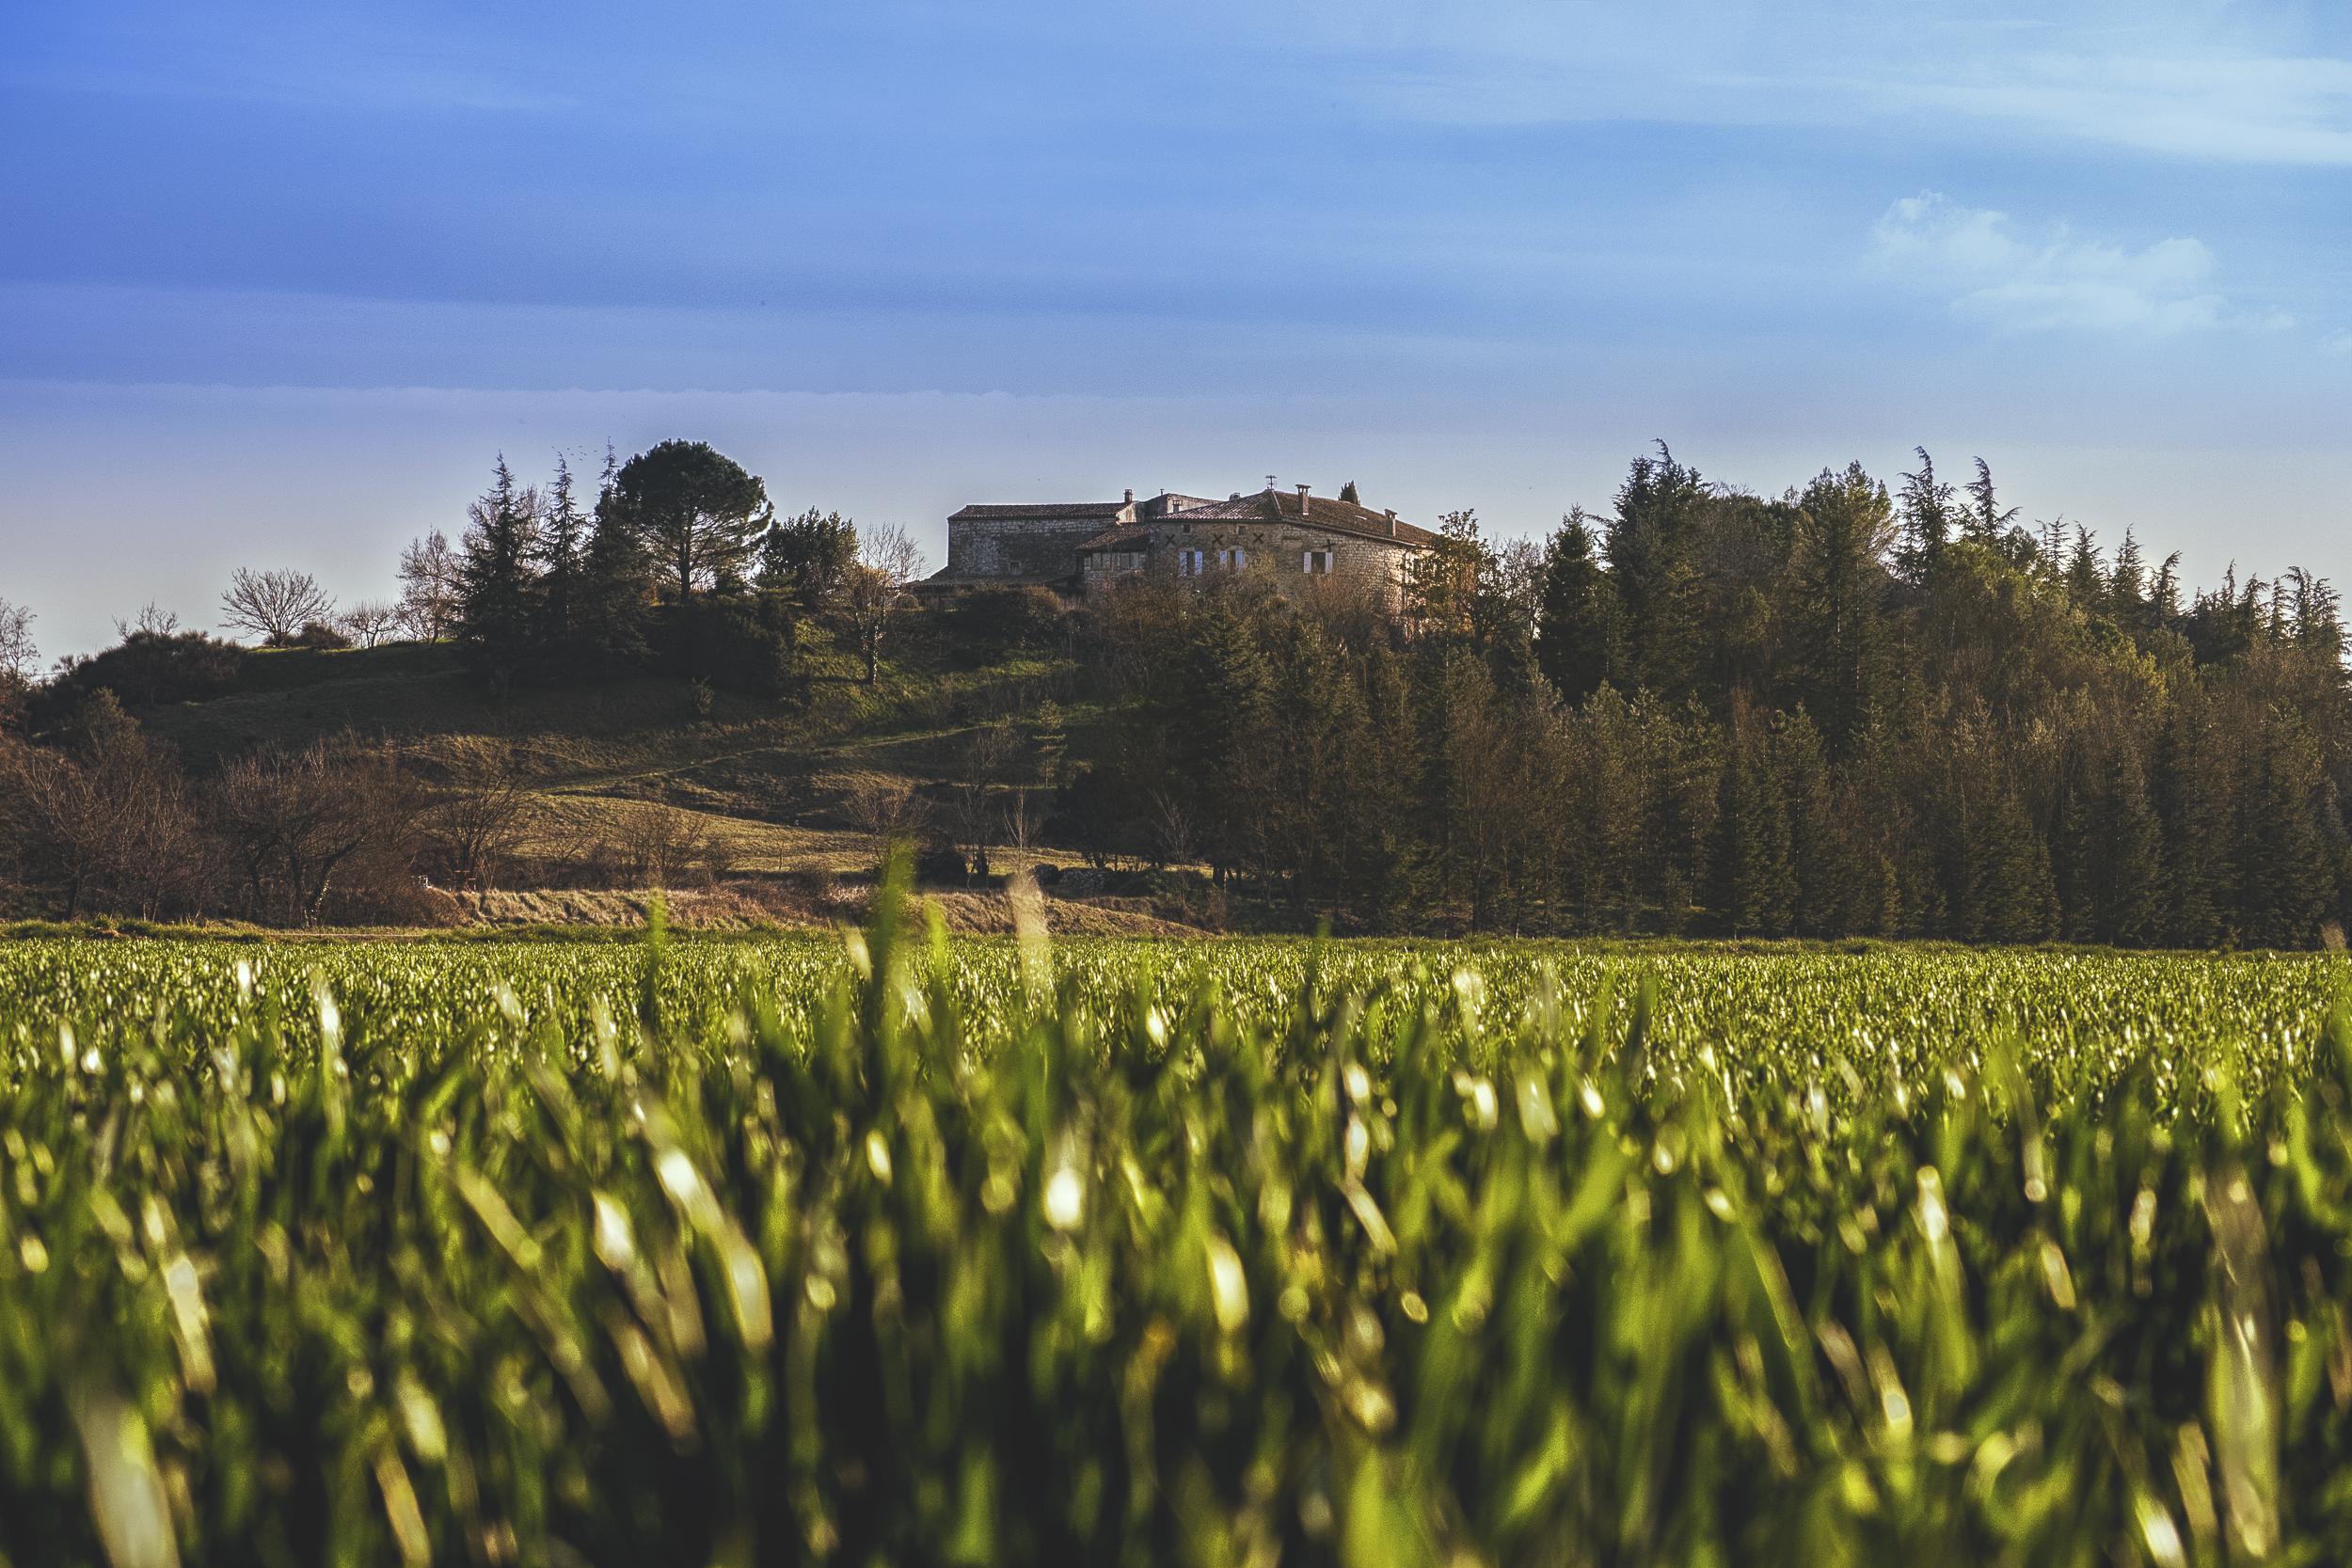
landscape, tree, nature, grass, horizon, mountain, cloud, plant, sky, field, meadow, prairie, sunlight, morning, hill, flower, france, green, crop, pasture, nikon, agriculture, plain, grassland, plantation, d750, ardche, plaine, 5502000mmf4056, curuyann, rural area, paddy field, grass family